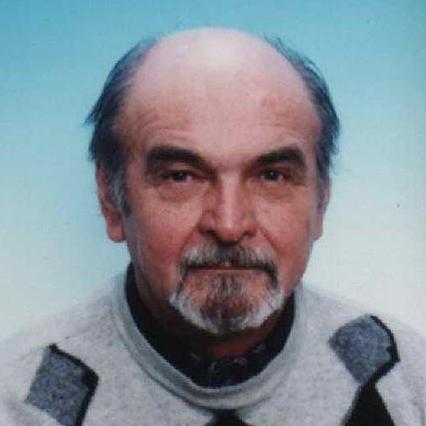
Age: 72